The Spanish Prisoner

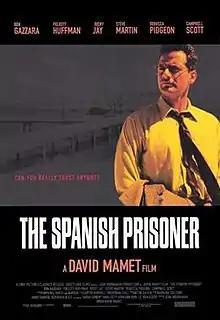
Theatrical release poster

The Spanish Prisoner is a 1997 American neo-noir suspense film, written and directed by David Mamet and starring Campbell Scott, Steve Martin, Rebecca Pidgeon, Ben Gazzara, Felicity Huffman and Ricky Jay. It tells a story of corporate espionage conducted through an elaborate confidence game.